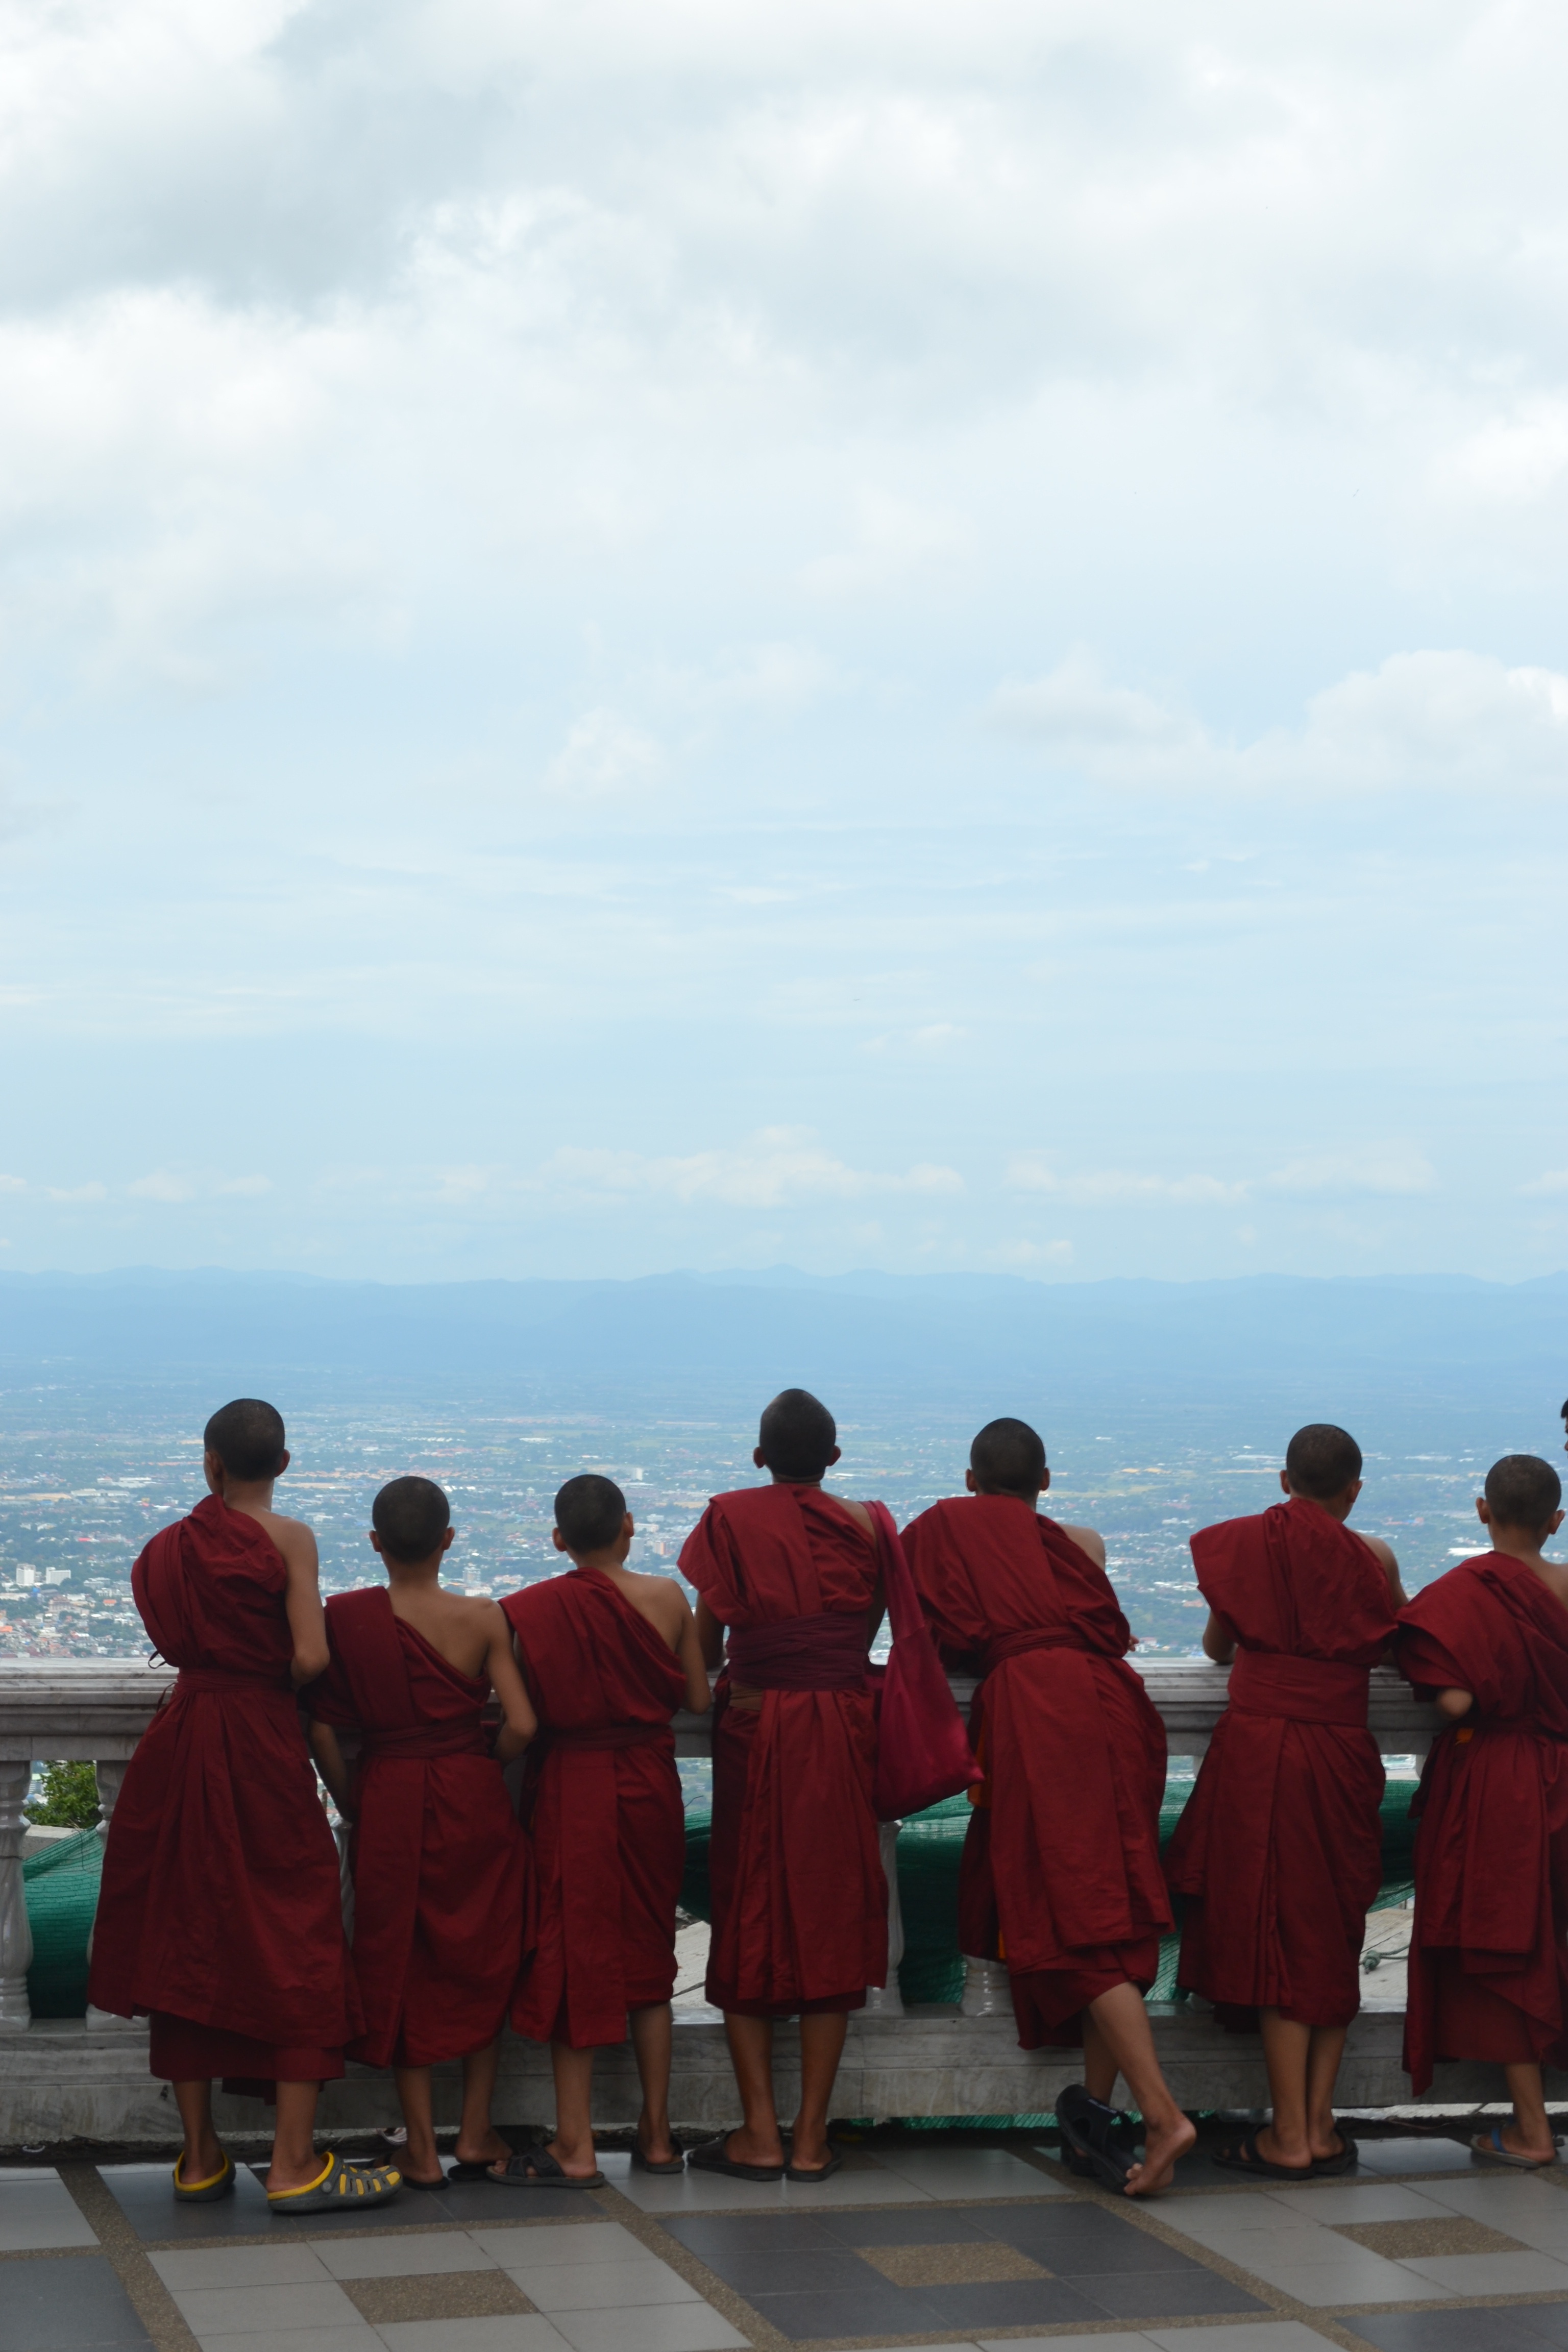
outdoor, person, travel, vehicle, buddhism, religion, asia, thailand, spiritual, pray, religious, meditation, temple, buddha, culture, thai, monks